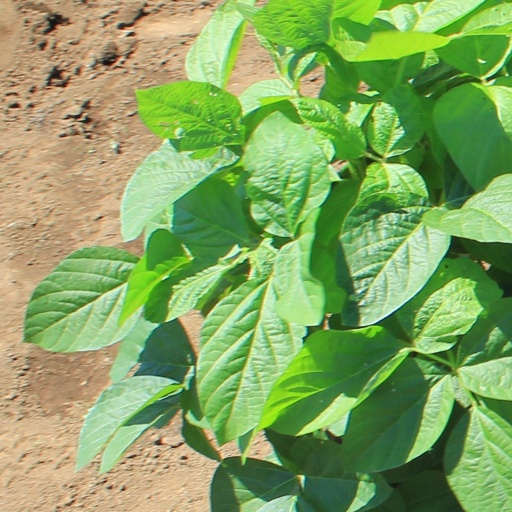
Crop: soybean